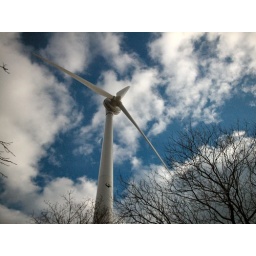
Wind turbine with trees against a blue sky with white clouds